The Guide for the Perplexed

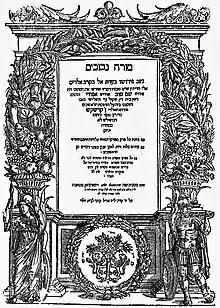
Cover of a print version

"The Guide for the Perplexed" was originally written sometime between 1185 and 1190 by Maimonides in Judeo-Arabic (Classical Arabic using the Hebrew alphabet). It was first translated in 1204 into Hebrew by a contemporary of Maimonides, Samuel ibn Tibbon. The work is divided into three parts. According to Maimonides, he wrote the "Guide" "to enlighten a religious man who has been trained to believe in the truth of our holy Law, who conscientiously fulfills his moral and religious duties, and at the same time has been successful in his philosophical studies."